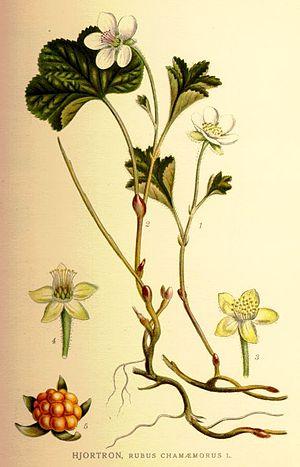
La plaquebière, appelée aussi ronce des tourbières, ronce faux-mûrier, ronce petit-mûrier ou chicoutai au Québec, et platebière ou plate-bière à Saint-Pierre-et-Miquelon, est une plante vivace du genre Rubus et de la famille des Rosacées. Elle est typique des pays nordiques où son fruit est utilisé pour les confitures. Elle est présente sur la pièce de 2 euros finlandaise.